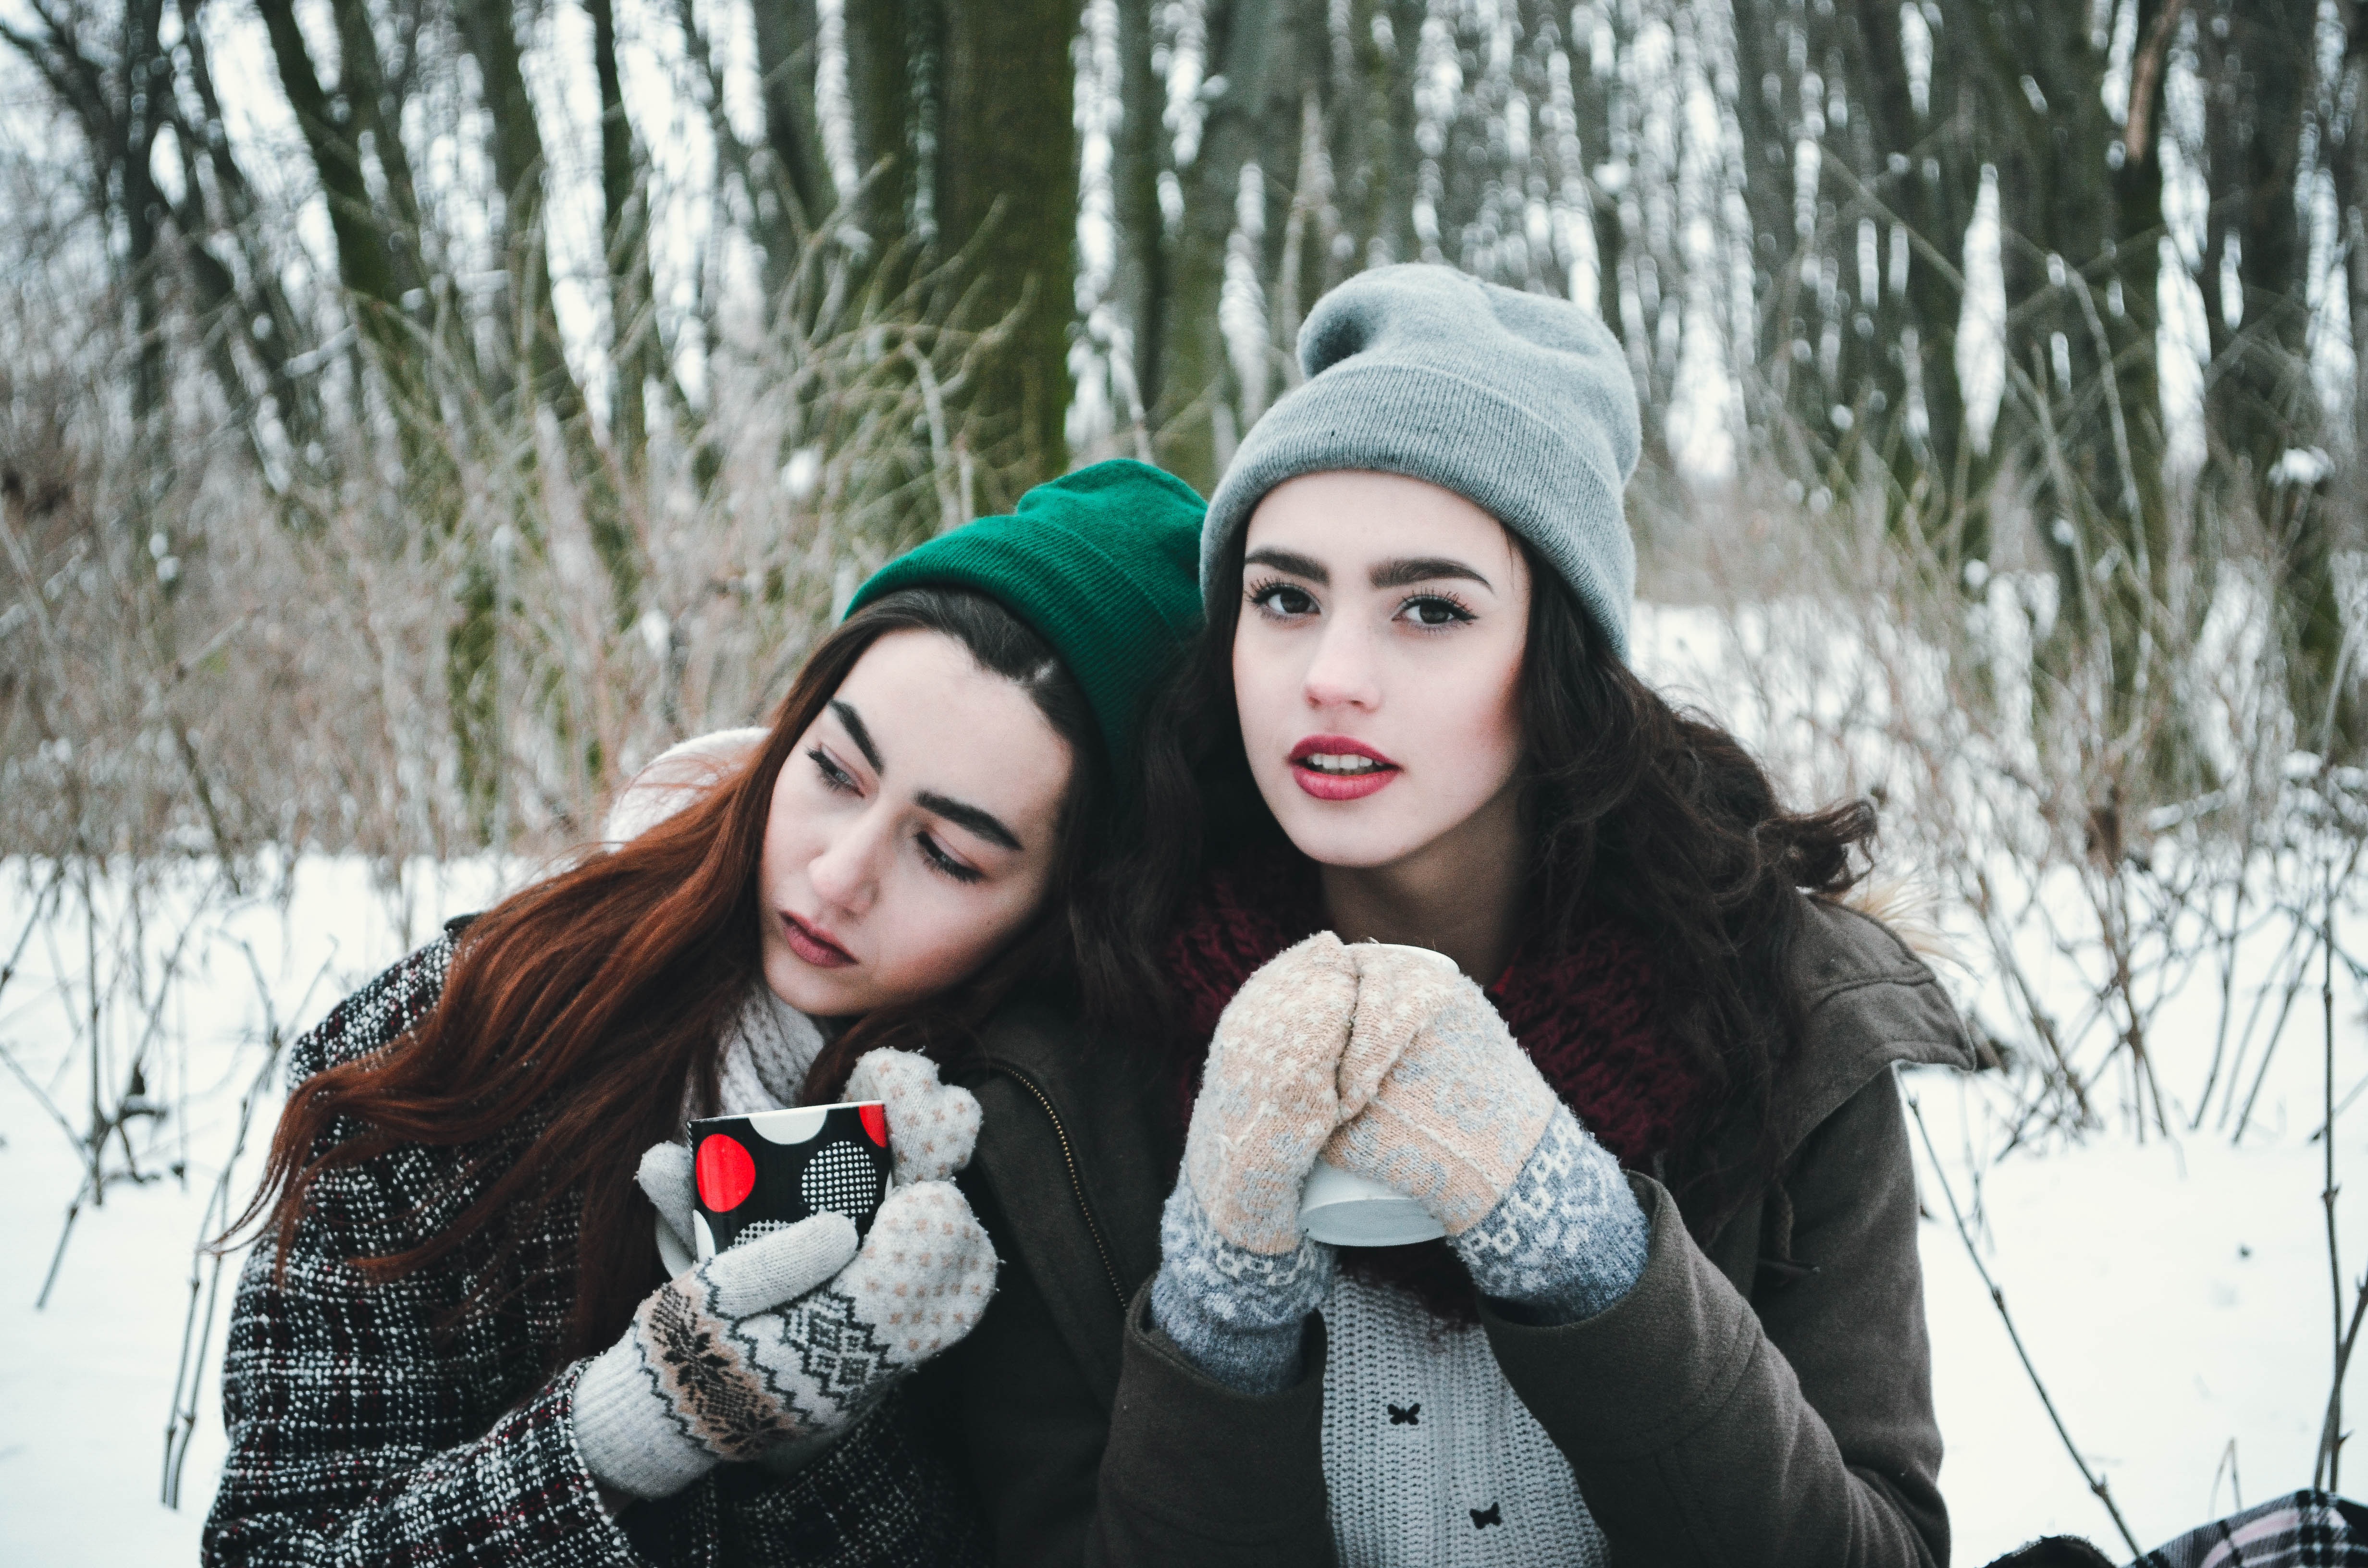
person, snow, winter, girl, woman, photography, view, portrait, model, young, spring, magazine, fashion, season, girls, photograph, beauty, beautiful, partly cloudy, photo shoot, light background, portrait photography